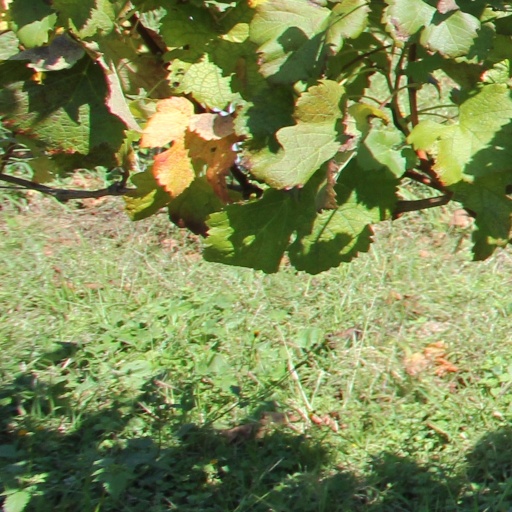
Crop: grape